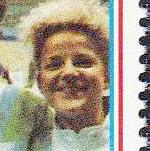
Age: 25